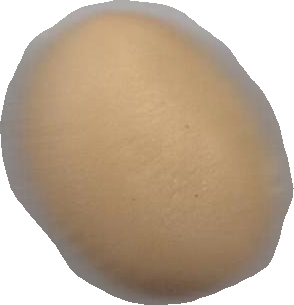
Variety: Dega